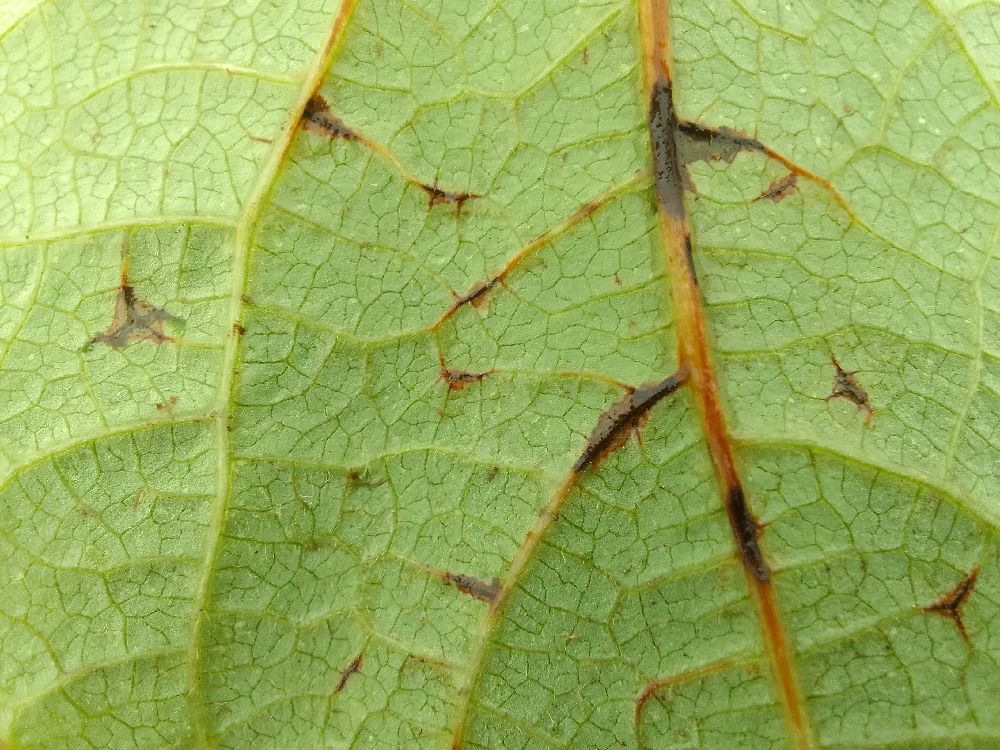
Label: anthracnose